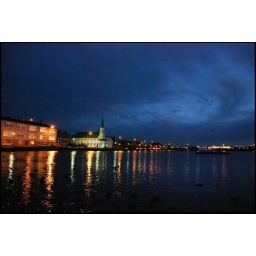
I like the flying birds on the right in the sky too.